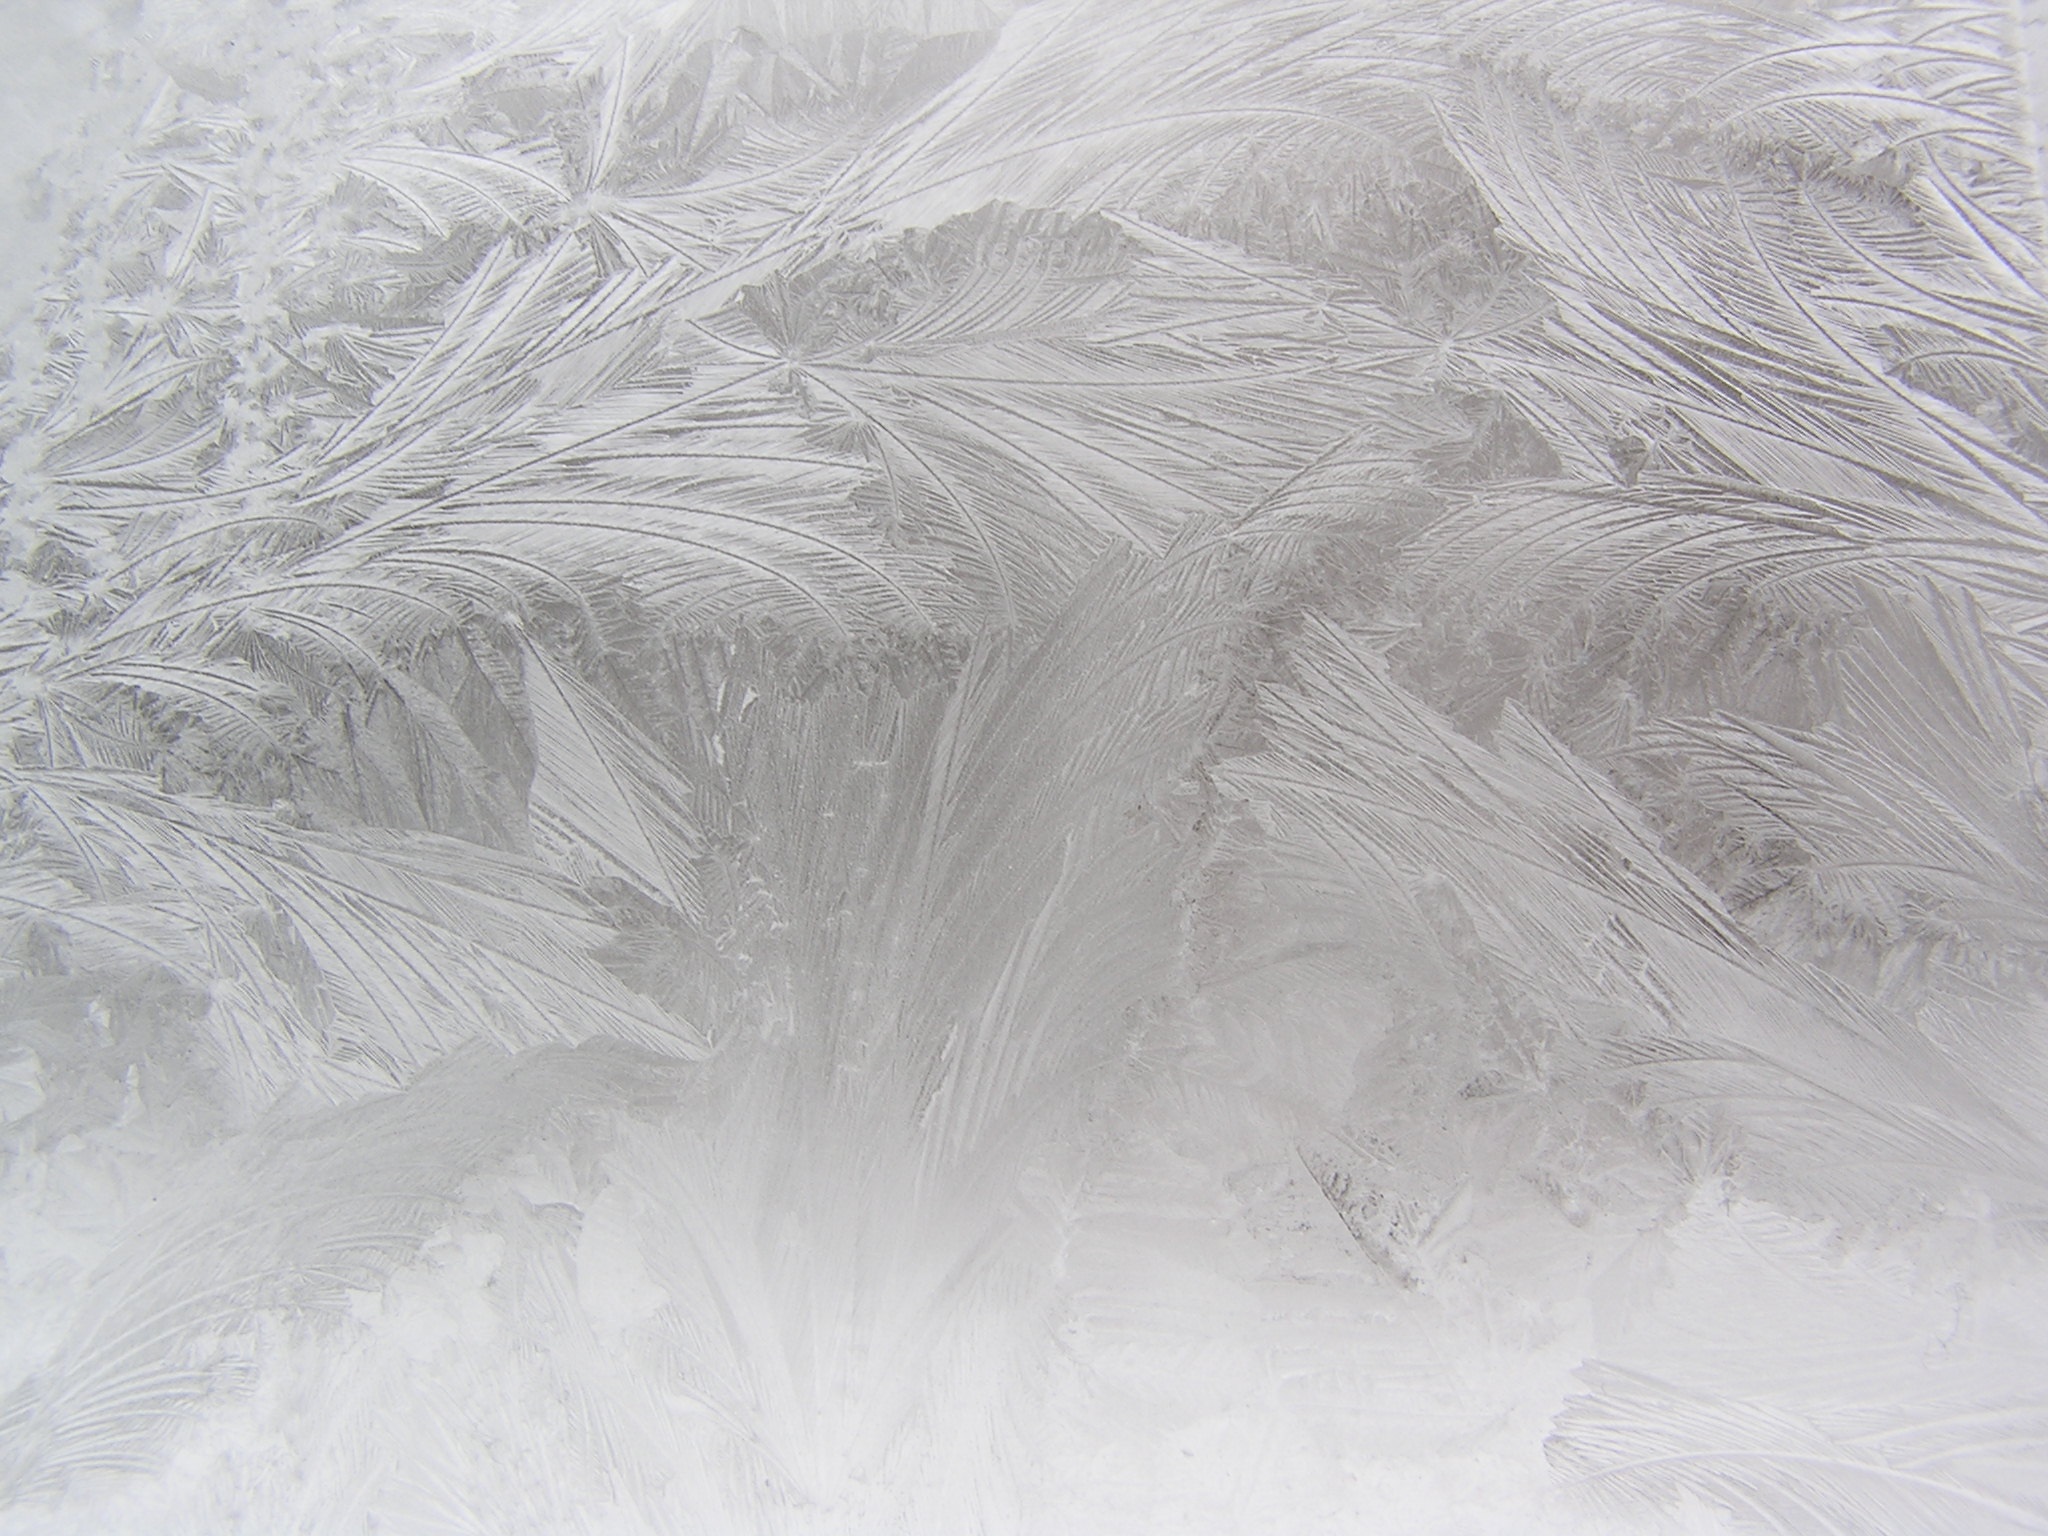
bird, wing, white, frost, feather, material, textile, sketch, drawing, icing, fashion accessory, winter window, frost on the window